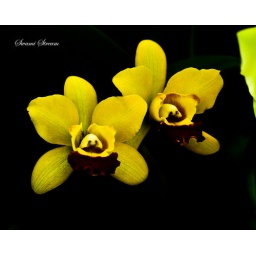
Beautiful orchids shot at the flower market in Bangkok